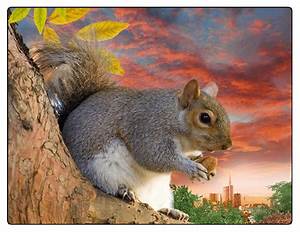
Label: scoiattolo